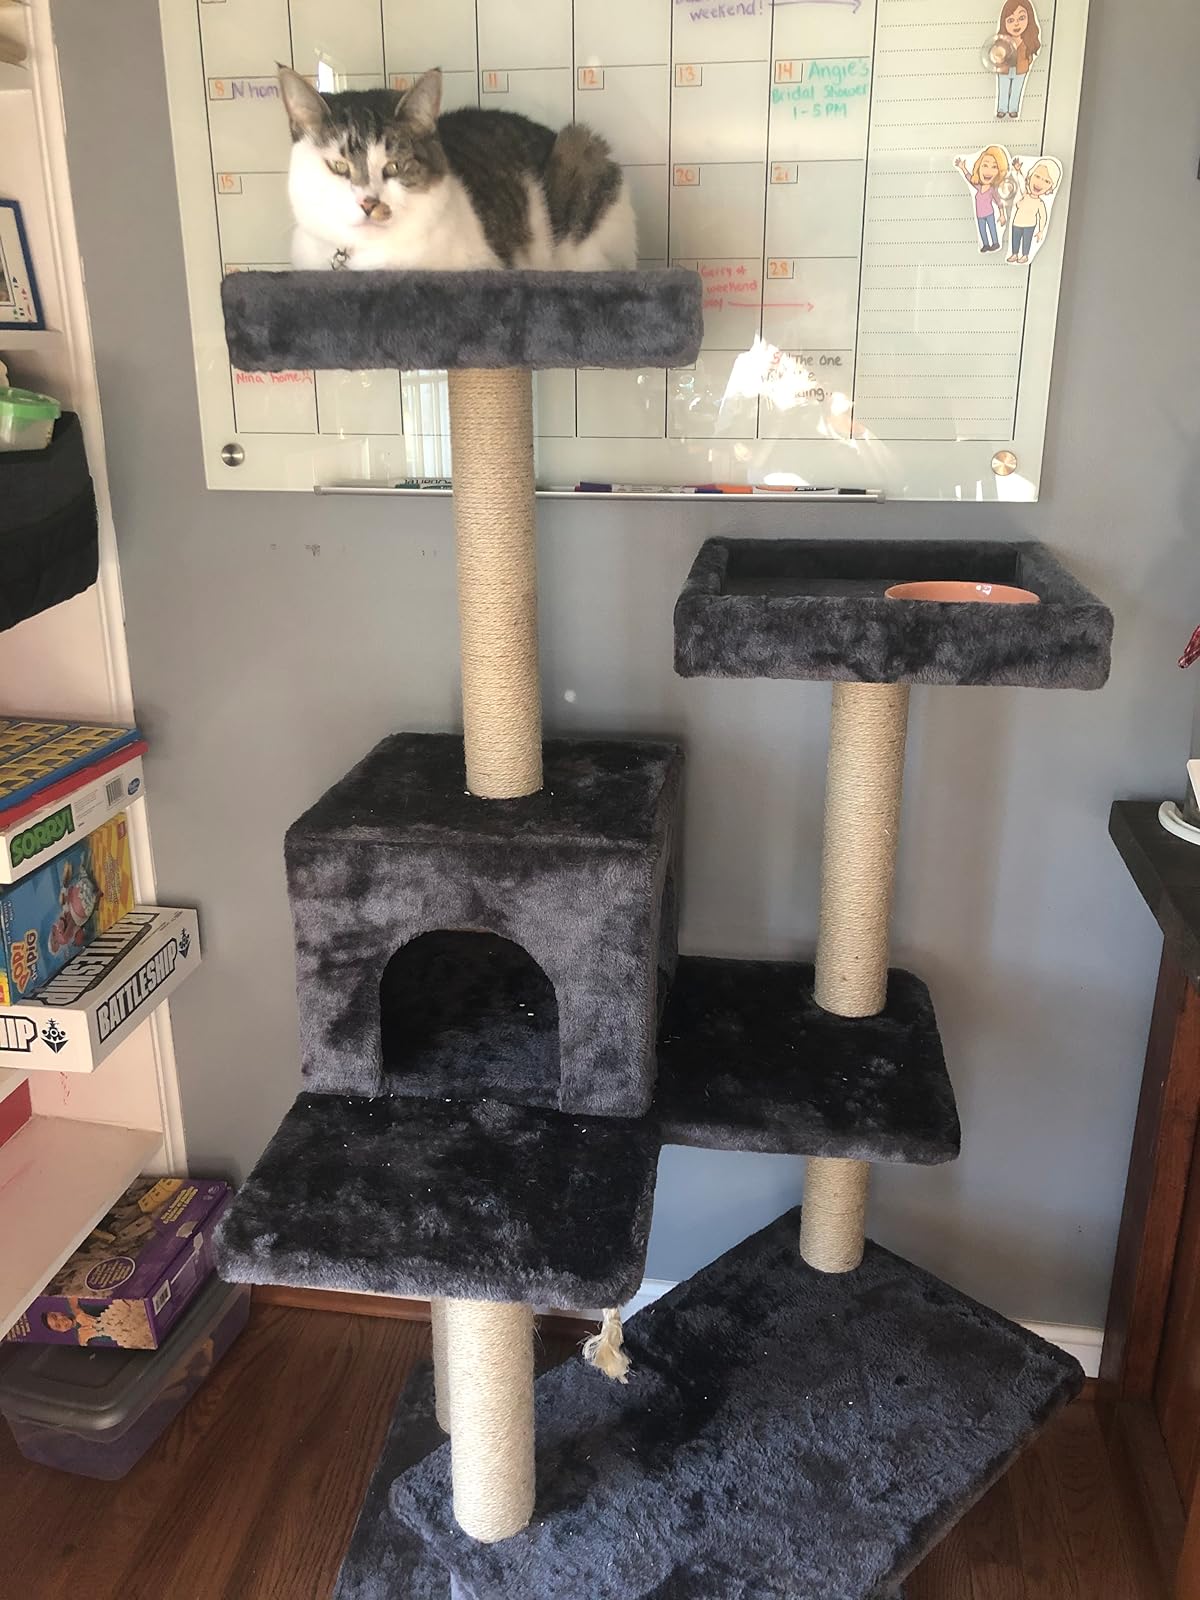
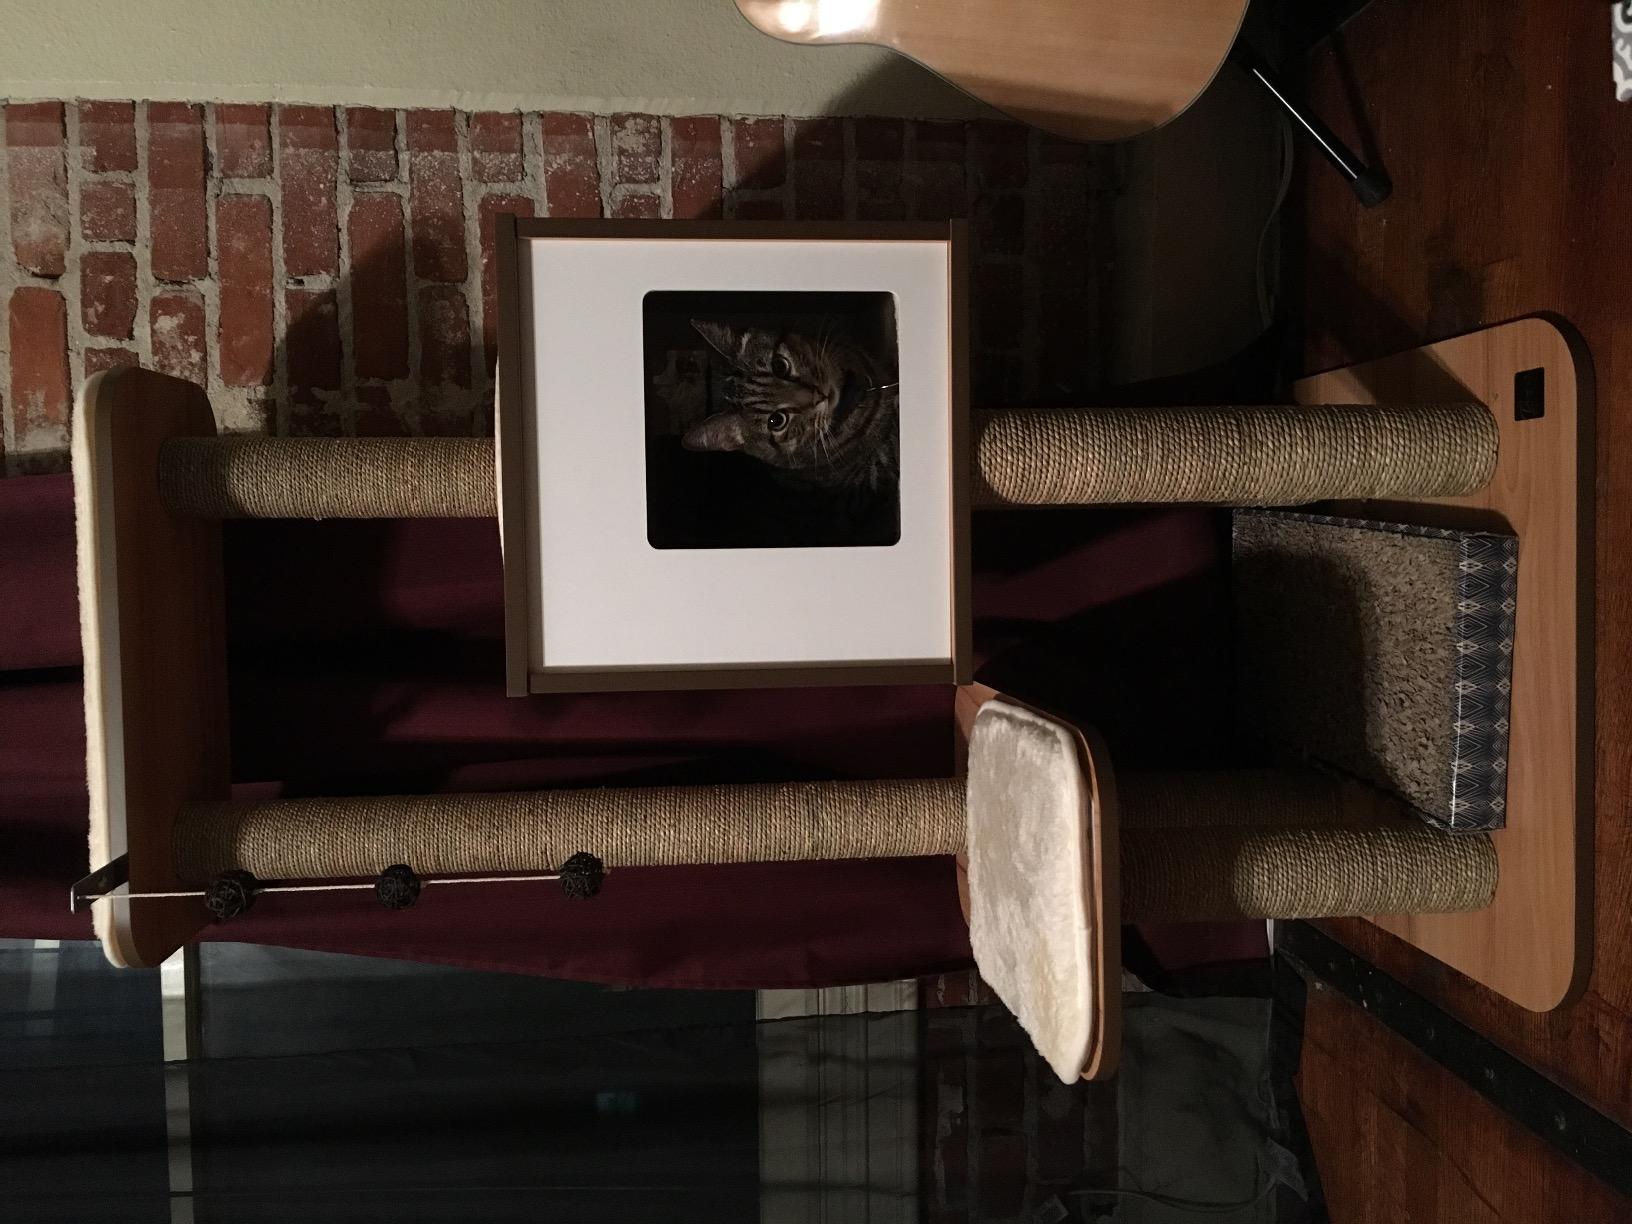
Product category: items_cat tree
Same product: no